Warabitai Station

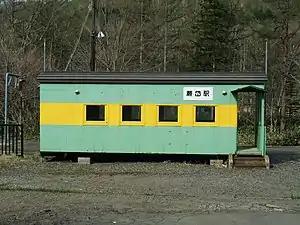
The station waiting room in May 2015

was a railway station in Oshamambe, Hokkaido, Japan, operated by the Hokkaido Railway Company (JR Hokkaido). Opened in 1904, it closed in March 2017.